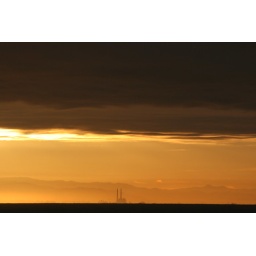
Our castle in the sky